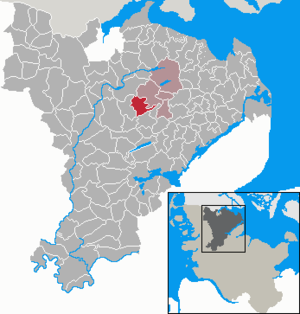
Havetoftløjt
Havetoftløjts placering i Slesvig-Flensborg Kreis i Slesvig-Holsten.
Havetoftløjt eller Havetoftloit er en landsby i det nordlige Tyskland beliggende i det vestlige Angel i Sydslesvig få kilometer syd for Flensborg. Landsbyen hører under Midtangel kommune i Slesvig-Flensborg kreds i delstaten Slesvig-Holsten. I kirkelig henseende tilhørte landsbyen Havetoft Sogn, da området lå i Danmark. Havetoftløjt var en selvstændig kommune indtil marts 2013, hvor den blev sammenlagt med Ryde og Satrup.